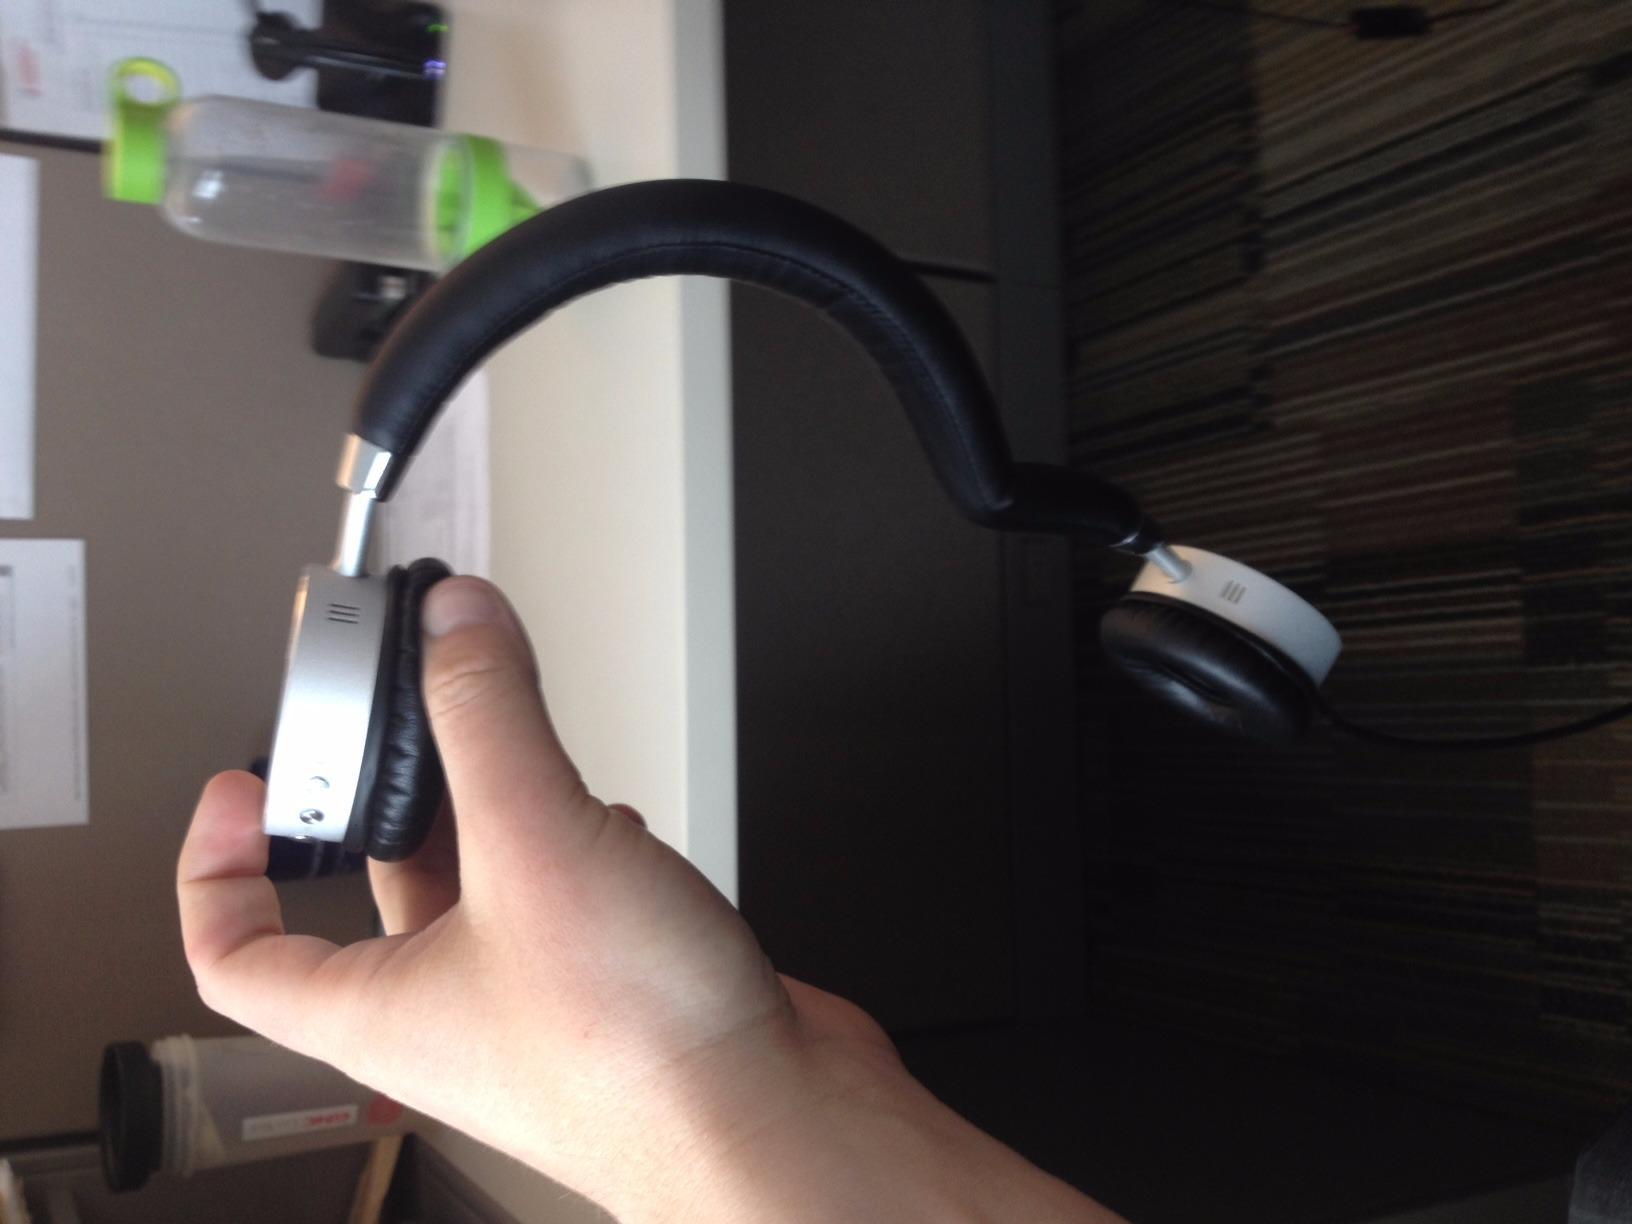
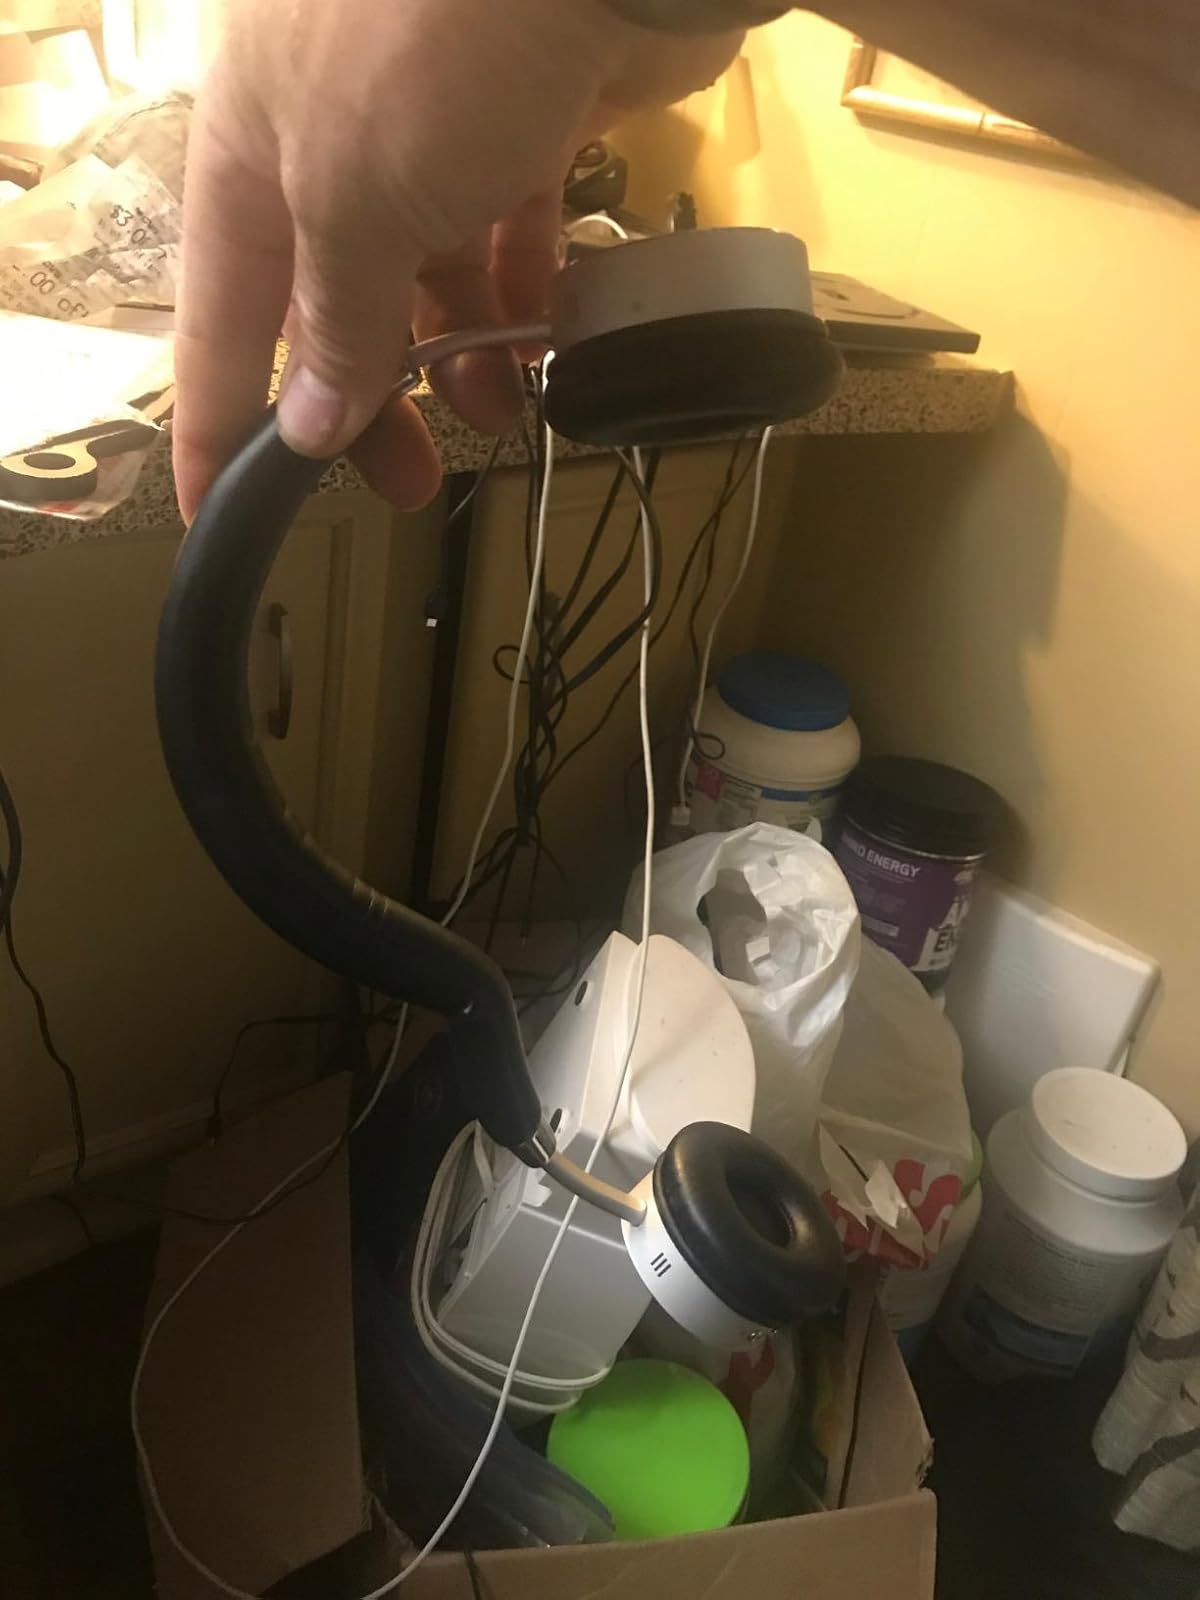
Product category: headphones
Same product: yes